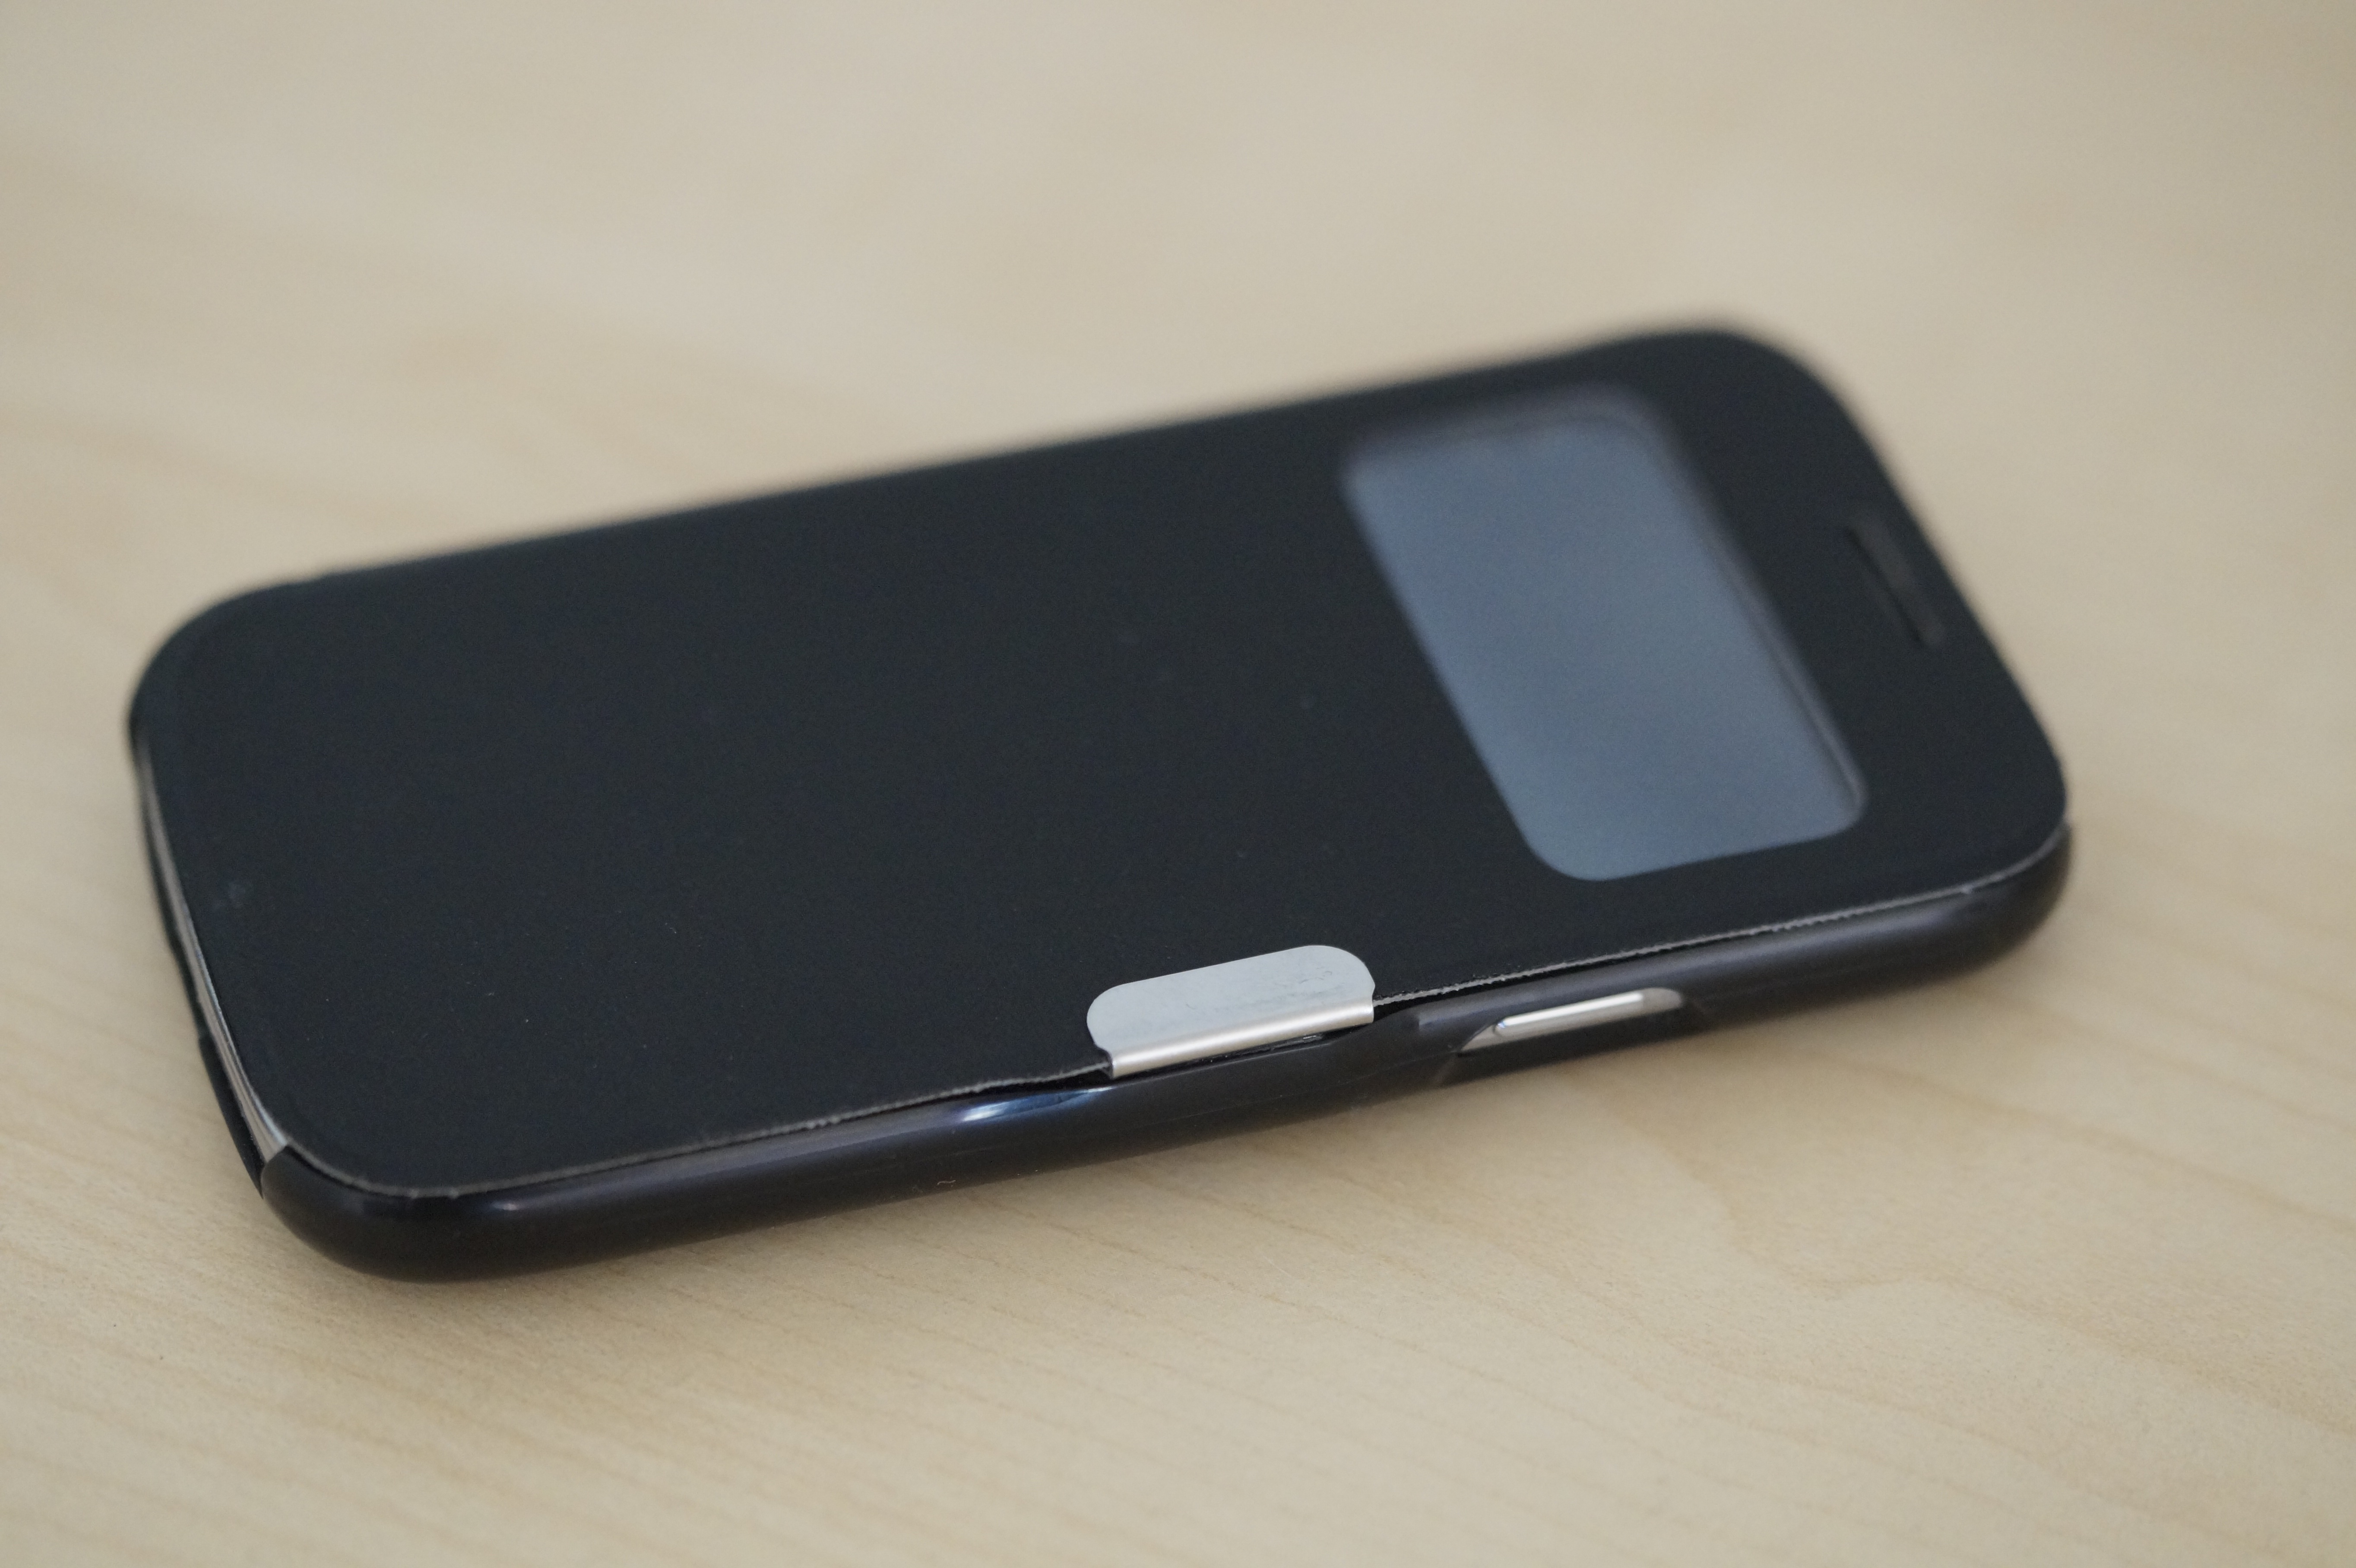
smartphone, technology, phone, communication, gadget, black, mobile phone, electronics, call, multimedia, sleeve, electronic device, portable communications device, communication device